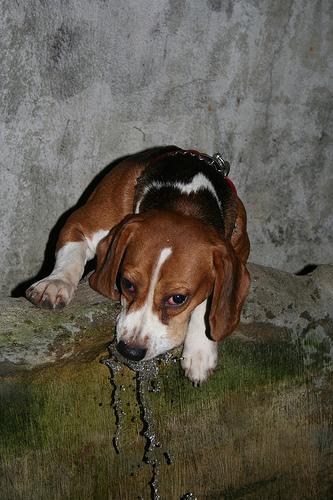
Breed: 276-n000113-beagle